Sirkazhi

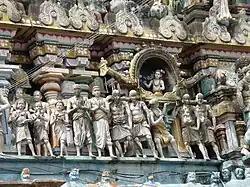
A sculpture depicting a person is a palanquin carried by others.

In ancient times, this town had twelve different names, including Brahmapuram, Venupuram, Thonipuram, Kazhumalam, Pugali, Sirkazhiswaram Shri Kali and Kazheesirama Vinnagaram. According to Hindu legend, during one of the biggest deluges that submerged the planet earth, Hindu god Shiva is said to have carried the 64 arts on a raft (called "Thoni" in Tamil). The presiding deity in the temple, Shiva, is thus called "Thoniappar" (the one who carried the raft) and the region is called "Thonipuram". The Hindu god Brahma is believed to have worshiped Shiva here, giving the name "Bhrahmapureeswarar" (the one worshipped by Brahma) and so the region is also referred as "Brahmapureeswaram".